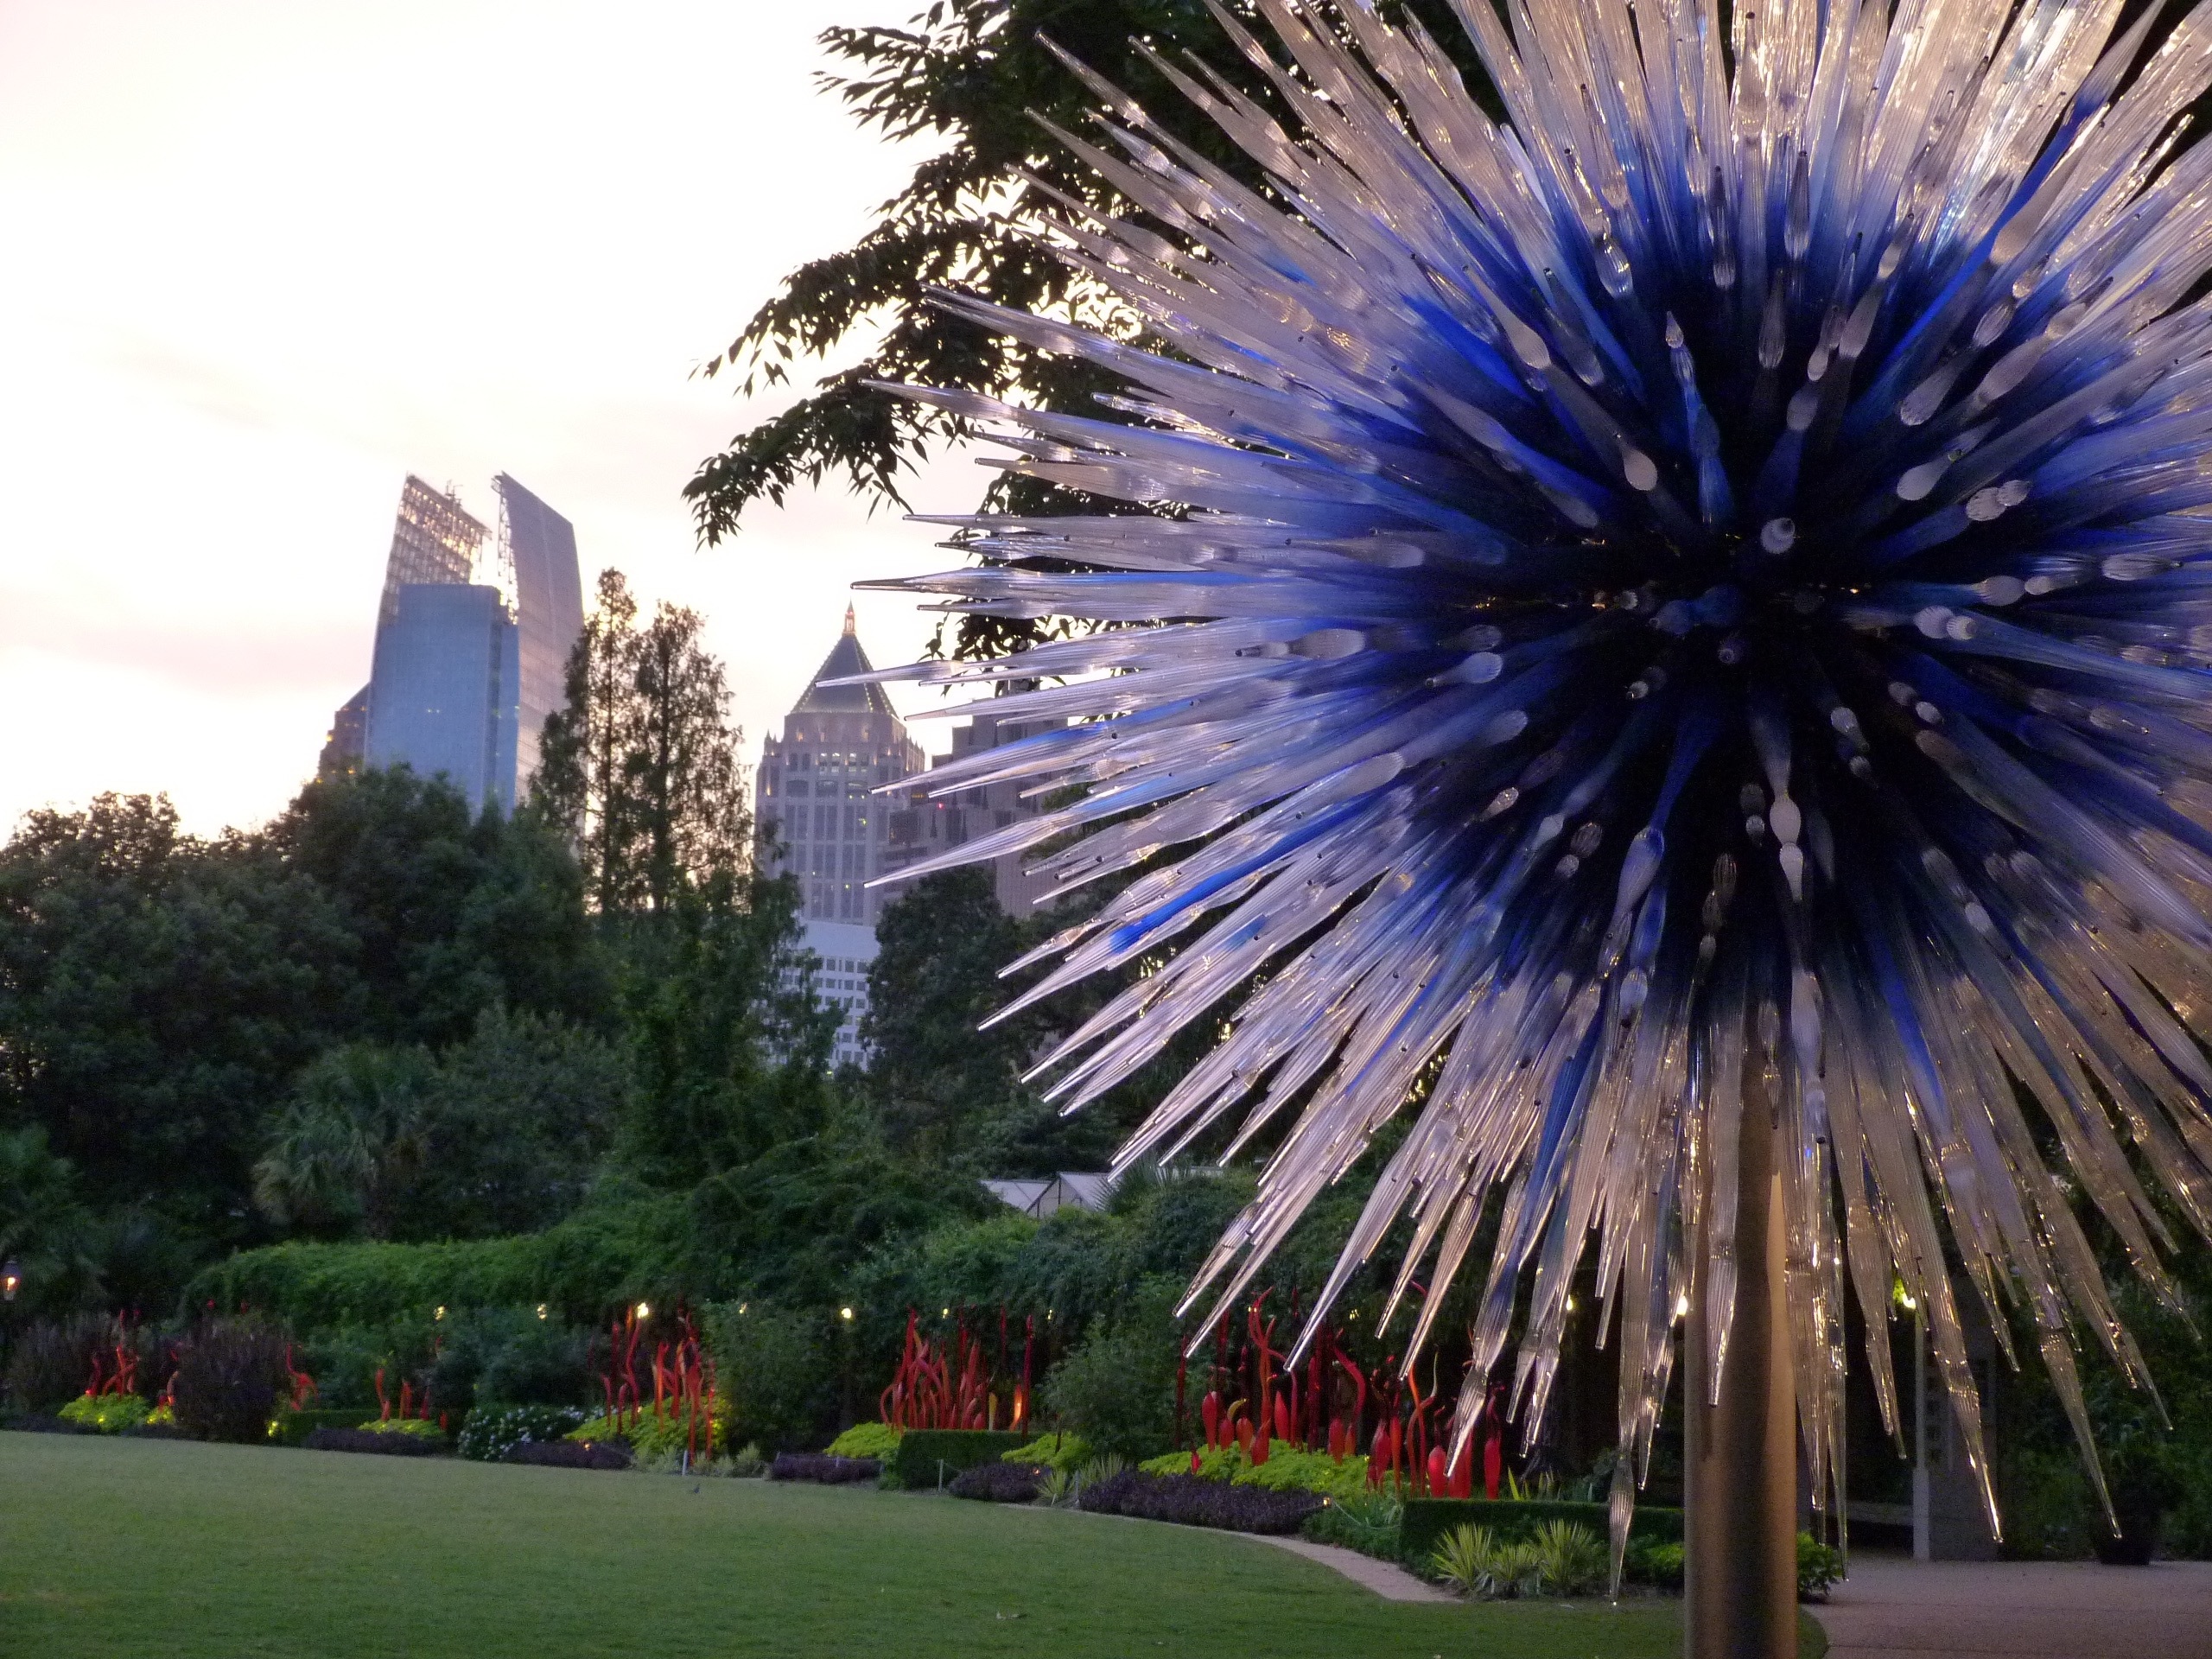
tree, architecture, plant, skyline, flower, glass, building, city, skyscraper, urban, recreation, twilight, garden, tourism, lights, fireworks, outdoor recreation, arecales